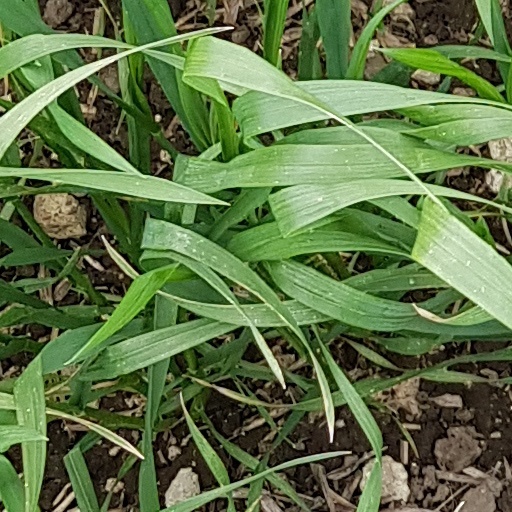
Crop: wheat